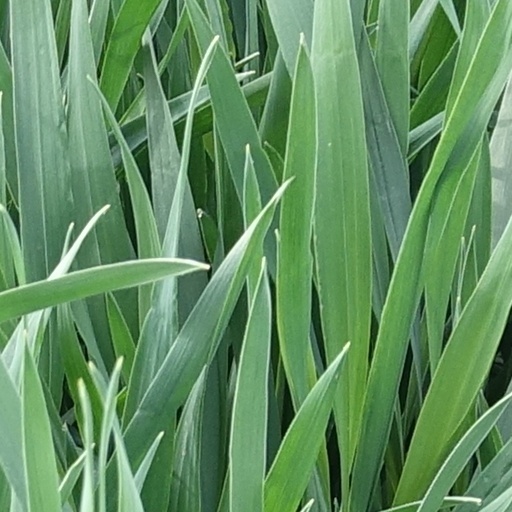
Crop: wheat